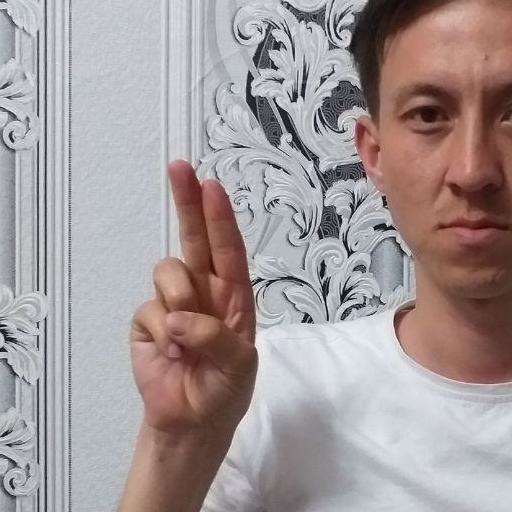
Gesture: two_up